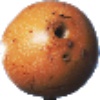
Label: granadilla